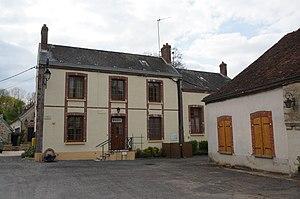
du village du Le Thoult-Trosnay.